Imagology

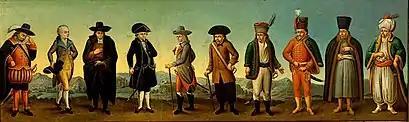

Imagology is a branch of comparative literature. More specifically, it is concerned with "the study of cross-national perceptions and images as expressed in literary discourse". While it adopts a constructivist perspective on national stereotypes and national character, it does emphasize that these stereotypes may have real social effects. It was developed in the 1950s with practitioners in France, the Netherlands, Belgium and Germany. It never gained much of a foothold in anglophone academia. This may be attributed to imagology's skewed relationship to Edward Said's influential "Orientalism", which is much better known in this context.